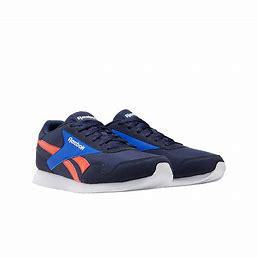
Brand: Reebok
Model: Royal Classic Jogger 3